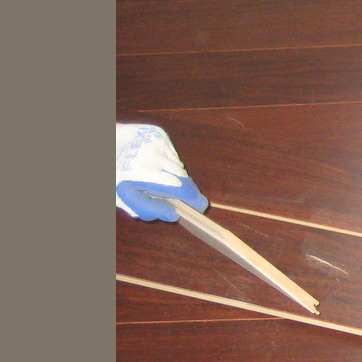
Material: plastic